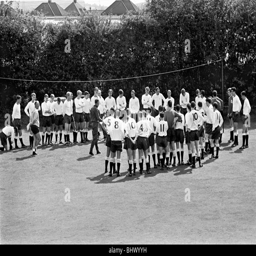
team led by football player during a training session .